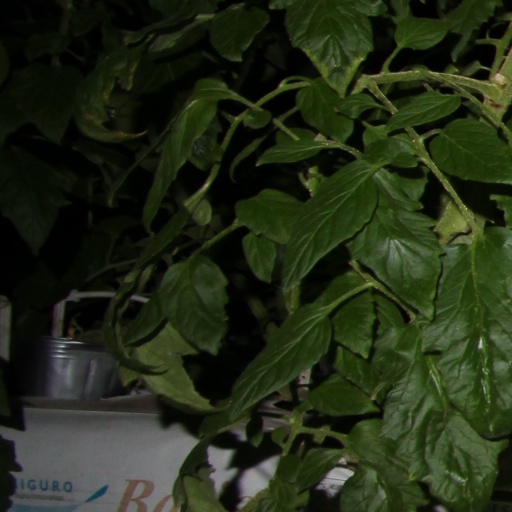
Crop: tomato